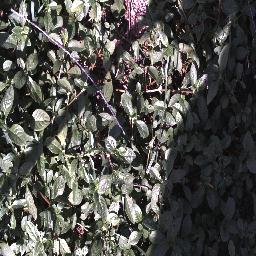
Label: negative